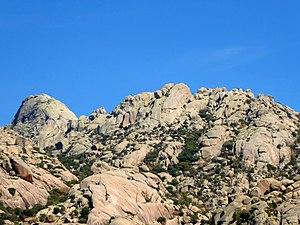
La Pedriza est une formation granitique située dans le massif de la Sierra de Guadarrama au nord-ouest de la Communauté de Madrid. Par sa masse, c'est l'une des plus importantes en Europe.